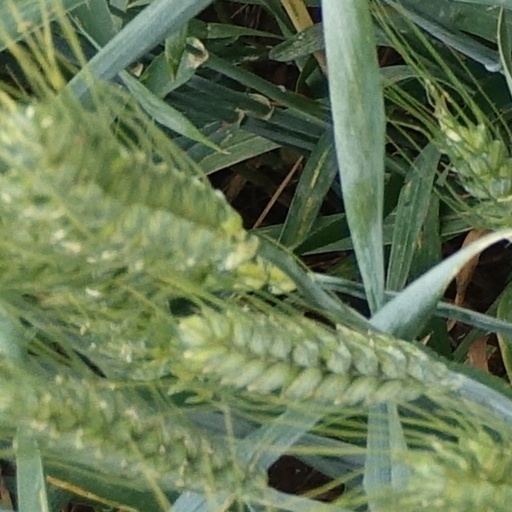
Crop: wheat